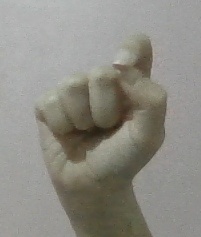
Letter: fa